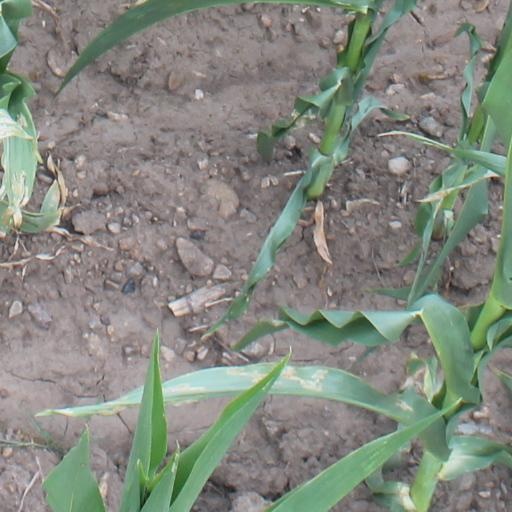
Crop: maize; corn